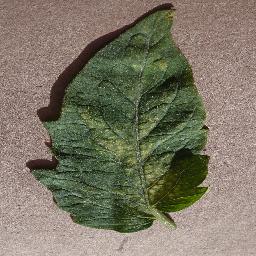
Label: Tomato___Spider_mites Two-spotted_spider_mite